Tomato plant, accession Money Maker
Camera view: horizontal (90 deg, fisheye); turntable rotation: 270 degrees
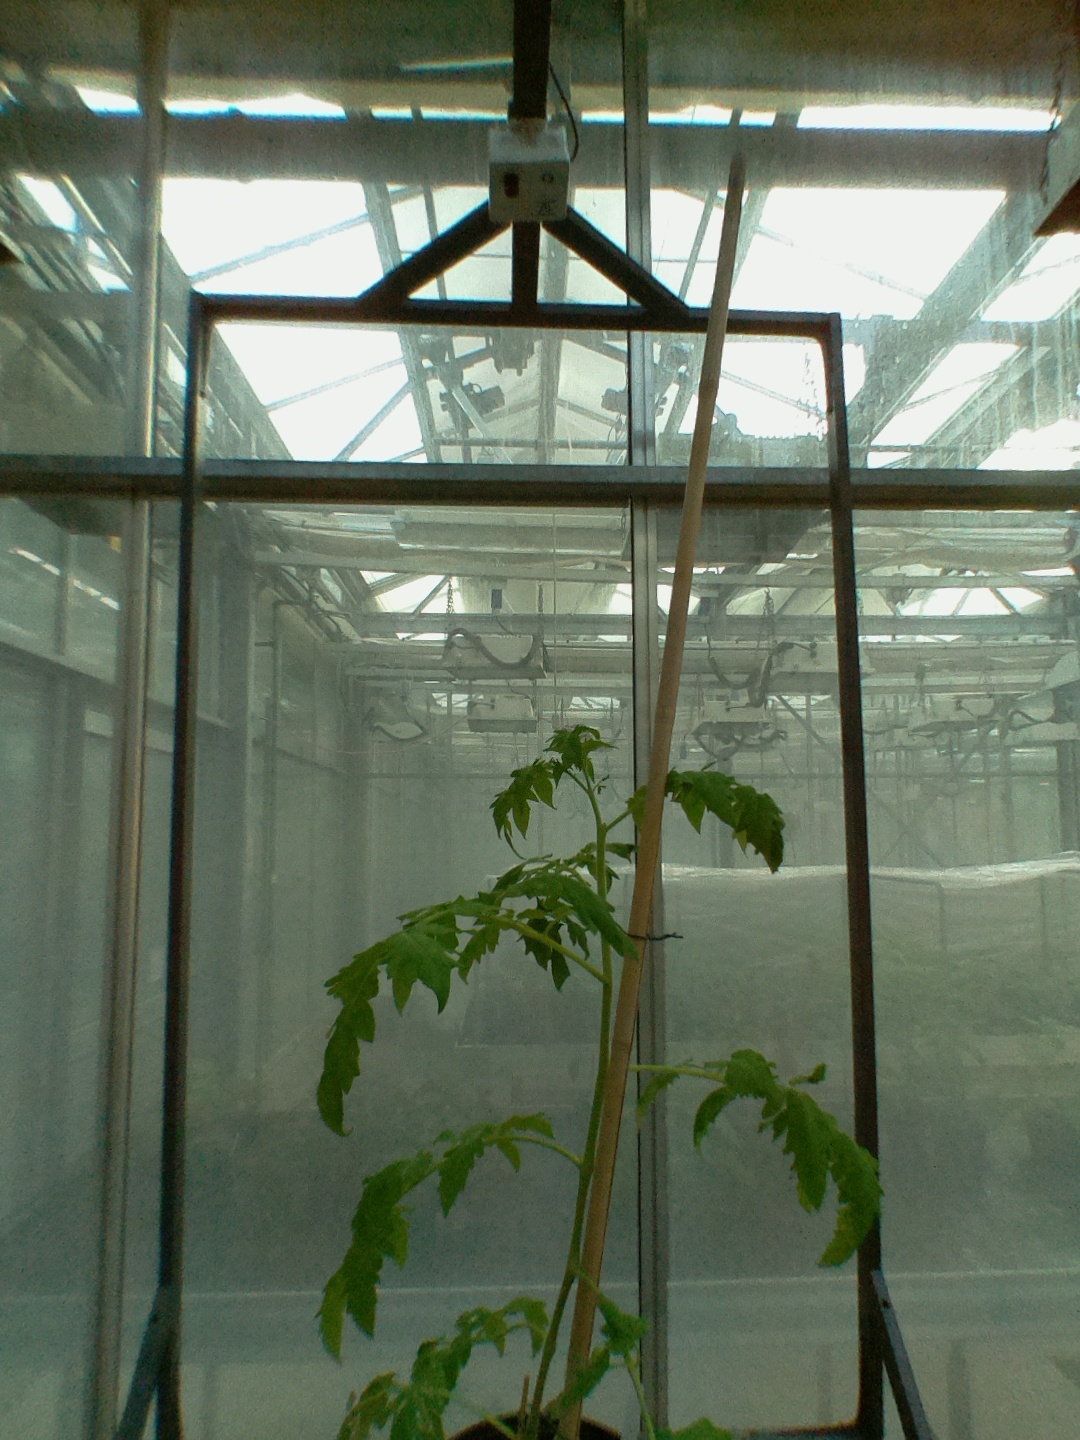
BBCH growth stage 53: 3 inflorescences visible